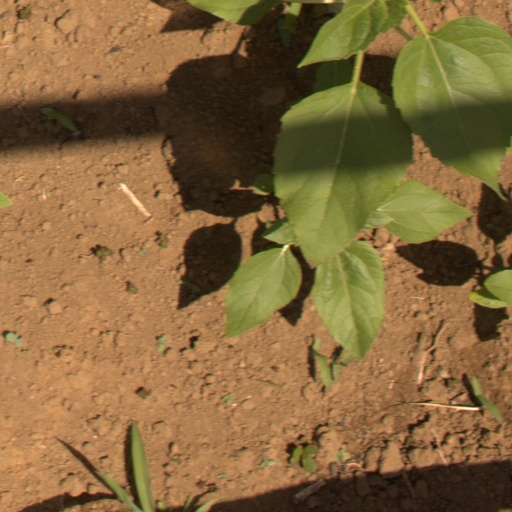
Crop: Jerusalem artichoke